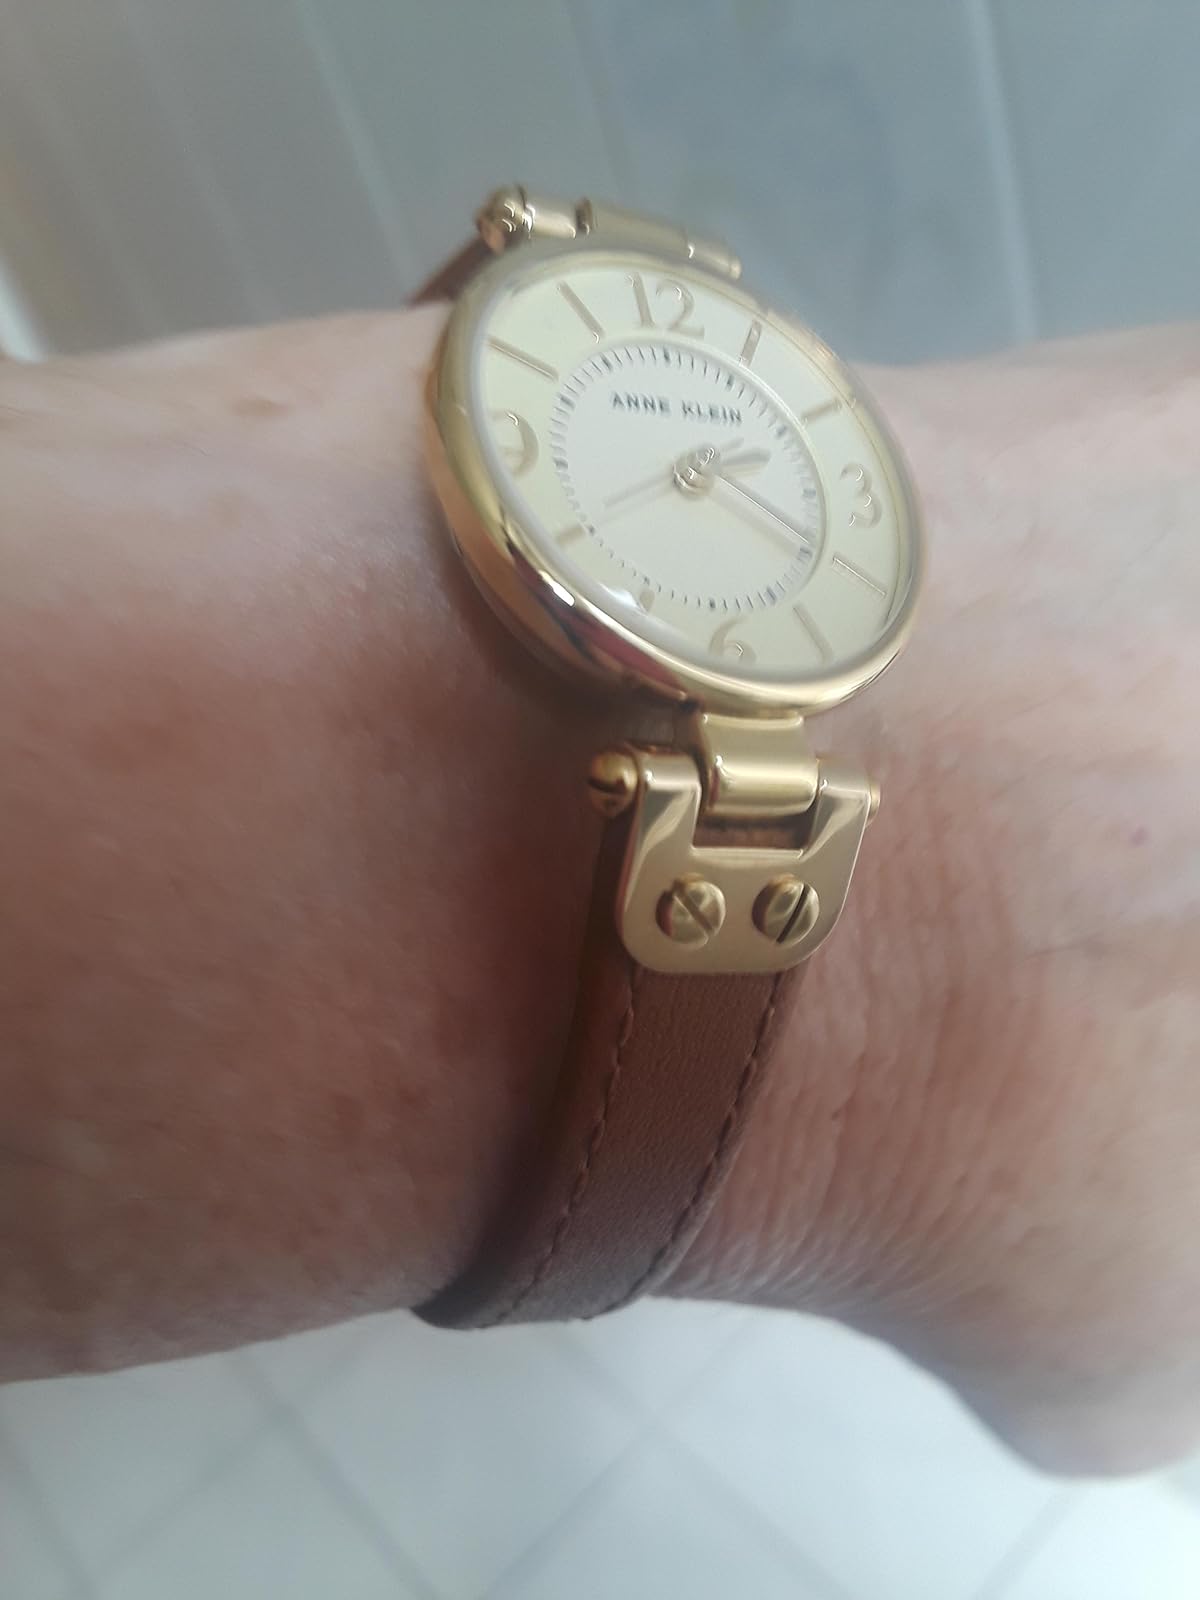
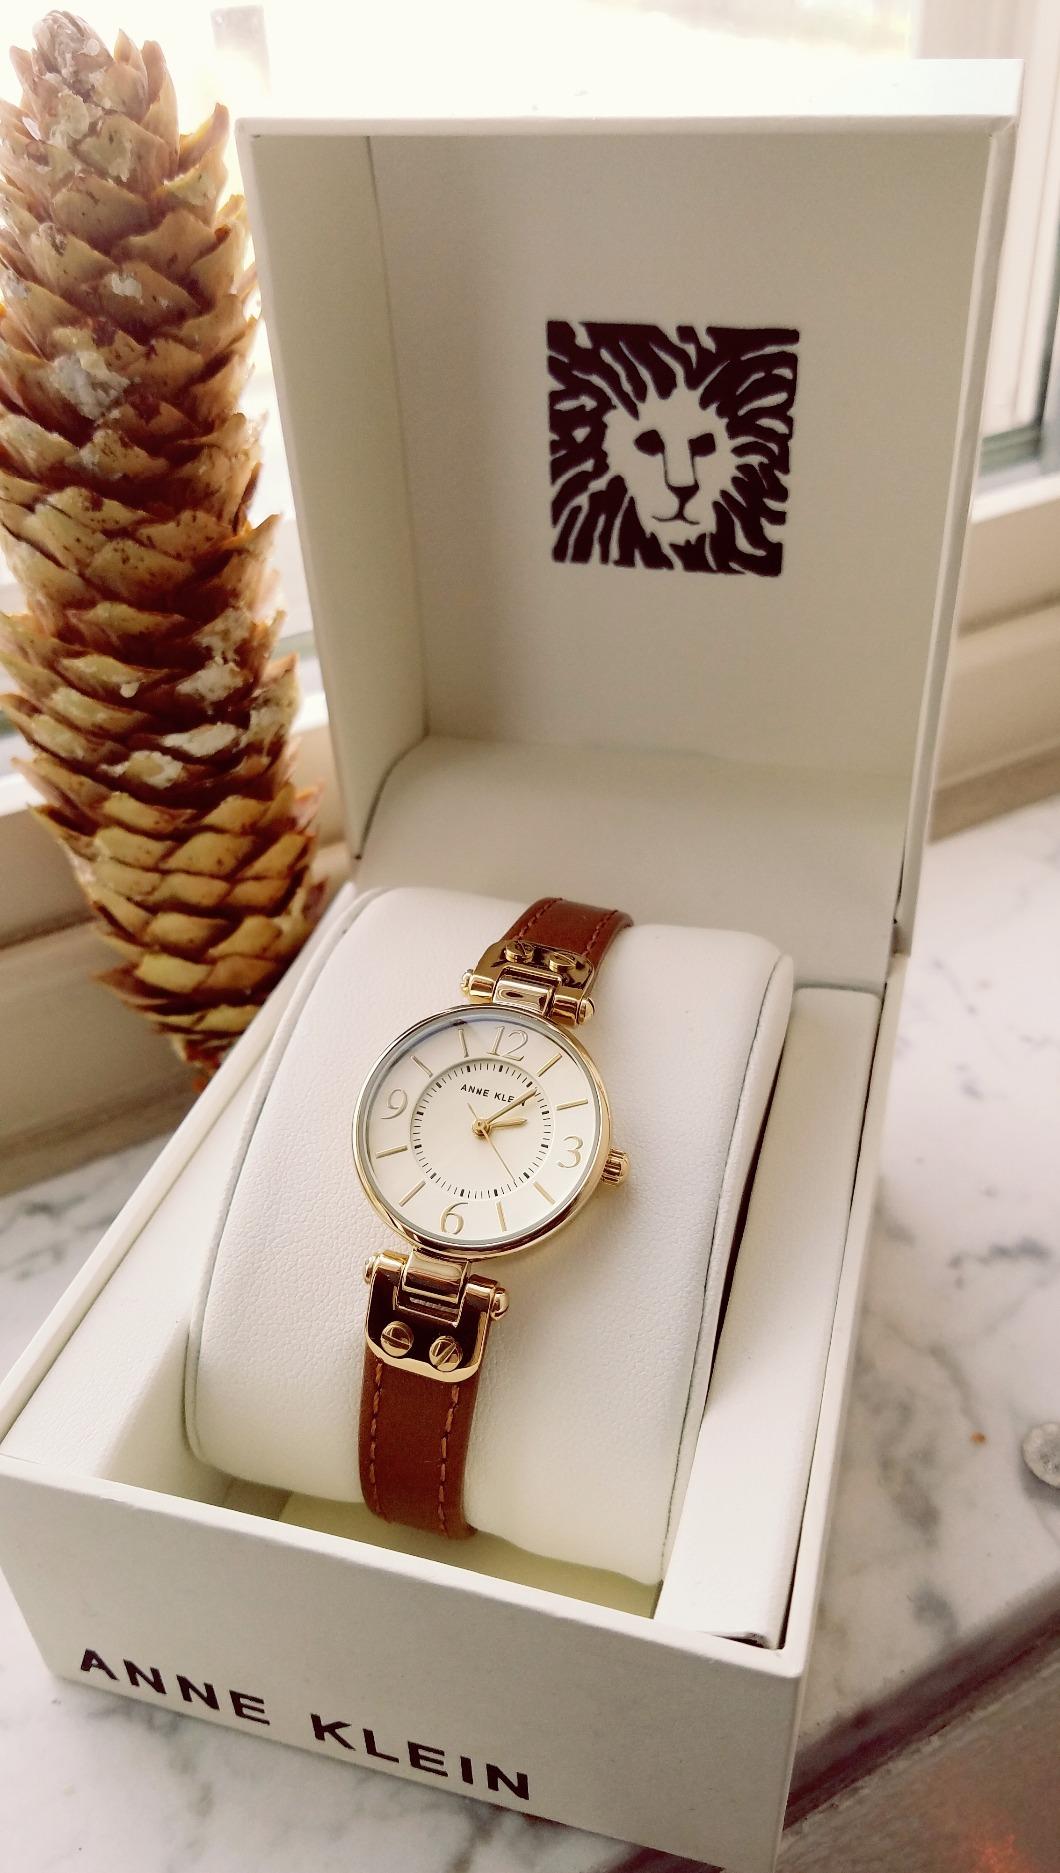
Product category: accessories_watch
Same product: yes